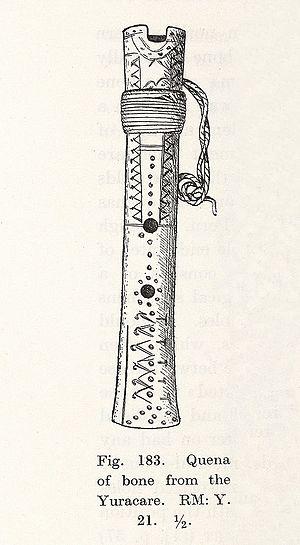
El cóndor pasa est d'abord une œuvre théâtrale musicale classée traditionnellement comme zarzuela, d'où est extrait l'air de la célèbre chanson du même nom.